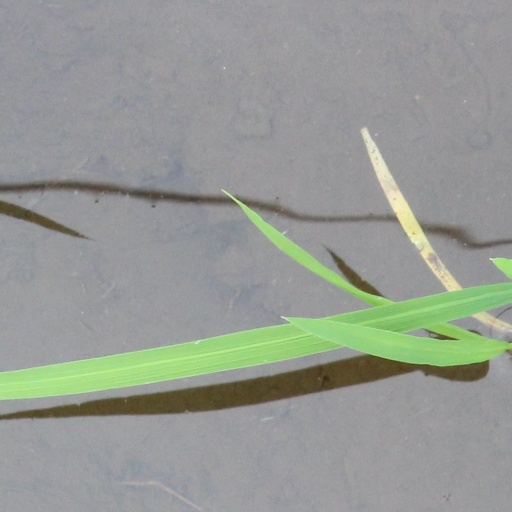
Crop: rice